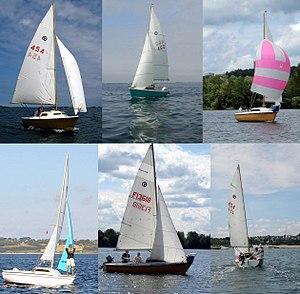
Des Tabascos sous voiles à différentes allures
Le Tabasco est une classe de voilier de croisière côtière, dessinée par Pierre Gutelle en 1972 en France.